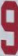
Number: 9